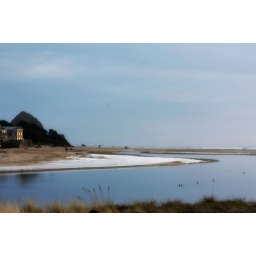
The beach has areas that are covered in bright white ice... it's beautiful!